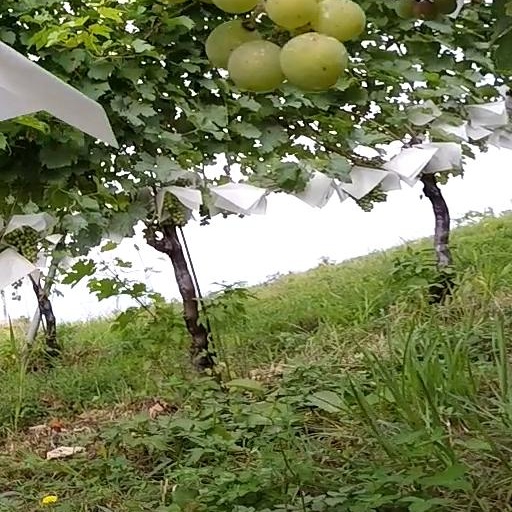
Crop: grape